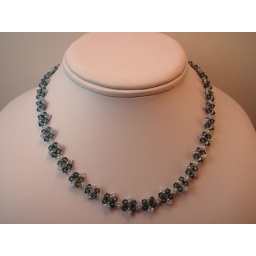
I took this photo with my new light box. i did use the auto correct in my computer program.